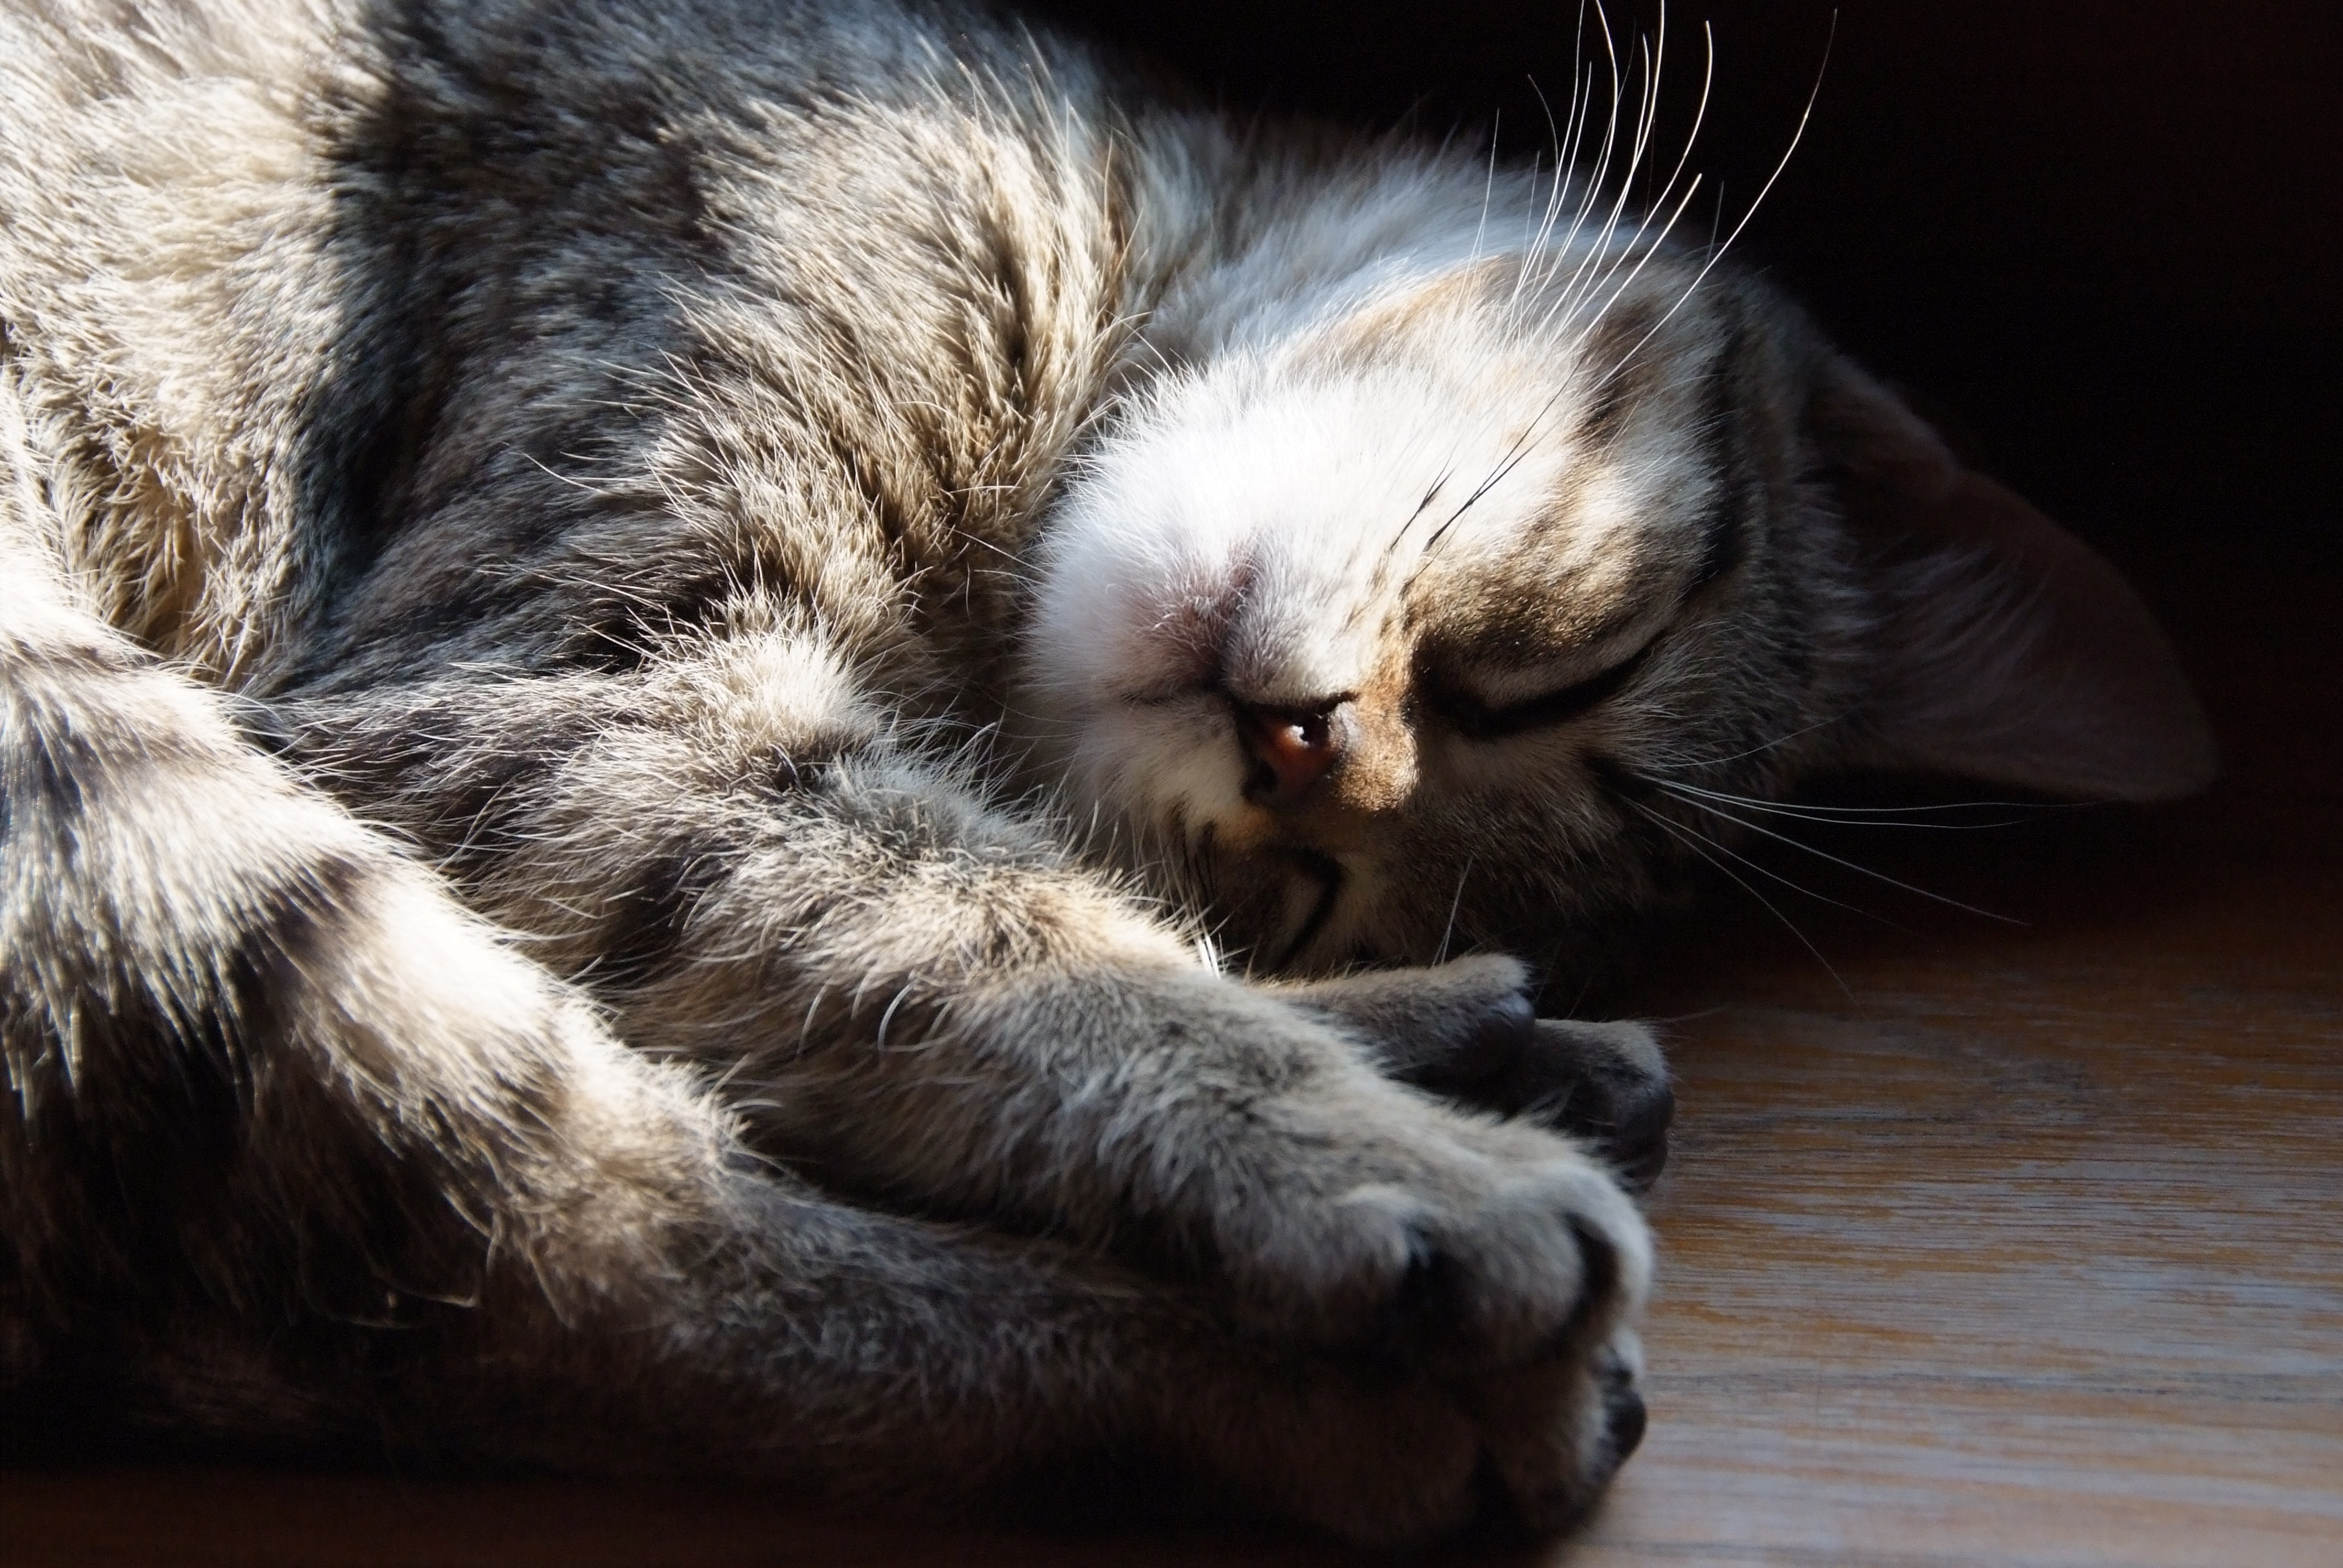
animal, pet, fur, coat, kitten, cat, mammal, rest, closeup, fauna, mustache, close up, nose, whiskers, sleep, snout, vertebrate, a young kitten, a normal cat, charming, laziness, small to medium sized cats, cat like mammal, dachowce